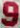
Number: 9